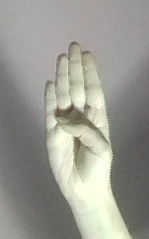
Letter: kaaf